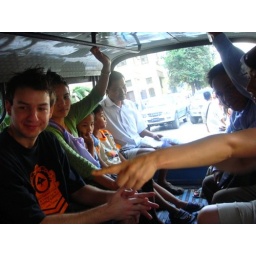
Our daily commute on the bed of a truck converted into a bus/van. This is a common vehicle in Myanmar.